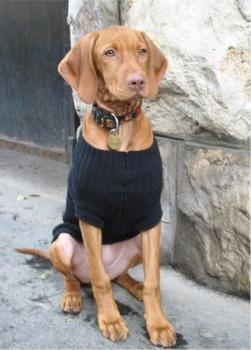
vizsla